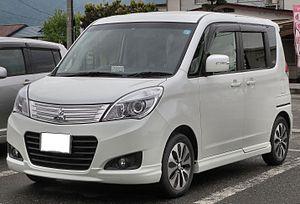
Le Mitsubishi Delica est une automobile produite par le constructeur Mitsubishi sous cinq générations depuis 1967. De 1967 à 2007, elle a été une camionnette. La cinquième mouture de 2007 est devenue un monospace.